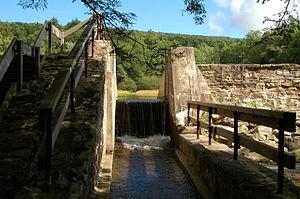
Harris Township est un township, situé au sud du comté de Centre, aux États-Unis. En 2010, il comptait une population de 4 873 habitants.